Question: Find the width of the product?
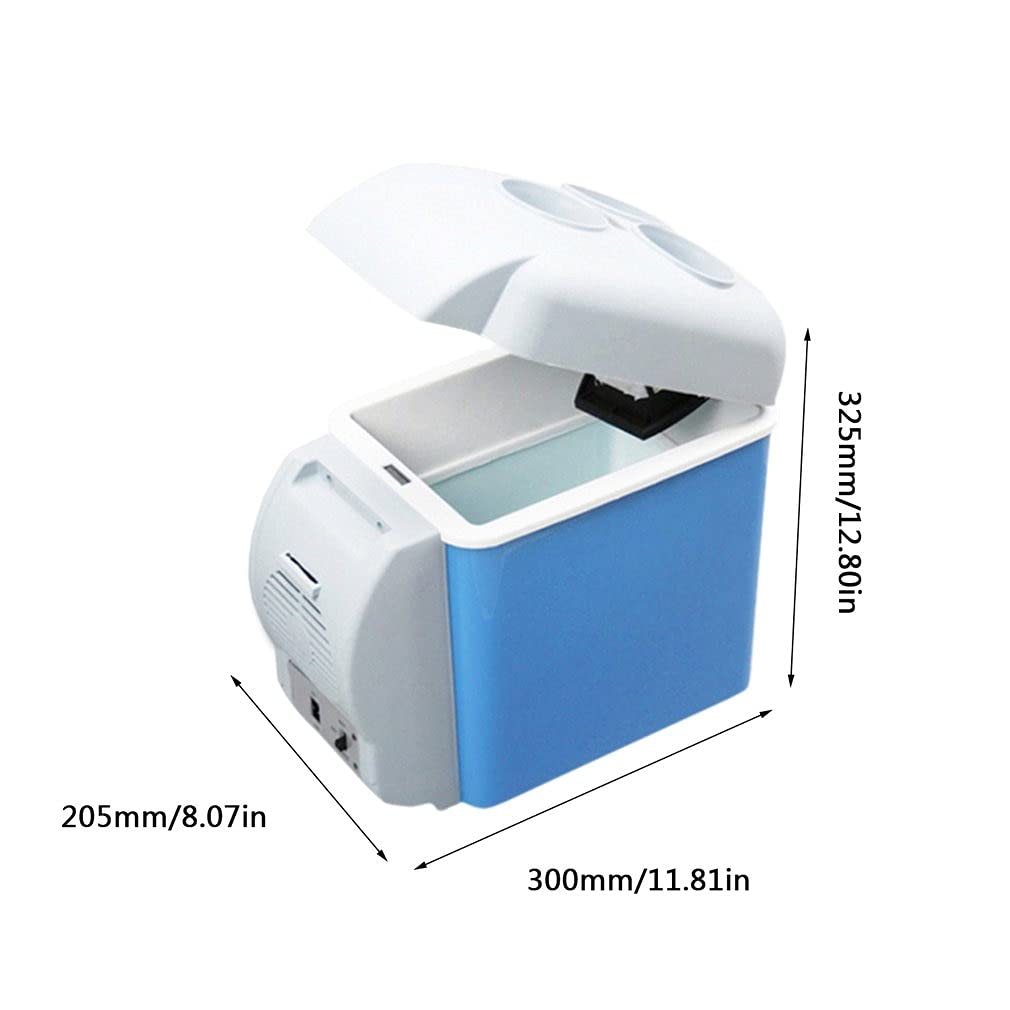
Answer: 300.0 millimetre